Nye Beach

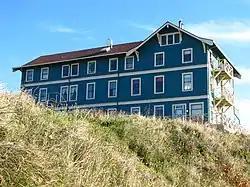
The New Cliff House (Sylvia Beach Hotel) in Nye Beach is on the National Register of Historic Places.

By the close of the 19th century, numerous summer cottages populated the area and camping enthusiasts pitched tents in campgrounds established along Nye Creek. By 1902 shops began to appear, soon followed by boarding houses, hotels and recreational attractions. The Cliff House Hotel, completed in 1913, still stands on a Nye Beach sea cliff, having morphed first into the Hotel Gilmore (1921) and again in 1986 into a whimsical haven for readers and writers, the Sylvia Beach Hotel.